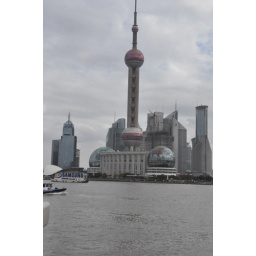
The giant monument to mans' penis... or a building with two round globes near it.